Carnitine palmitoyltransferase I deficiency

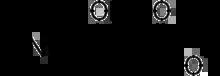
Carnitine

Carnitine palmitoyltransferase I deficiency is a rare metabolic disorder that prevents the body from converting certain fats called long-chain fatty acids(LCFA) into energy, particularly during periods without food. It is caused by a mutation in CPT1A on chromosome 11.